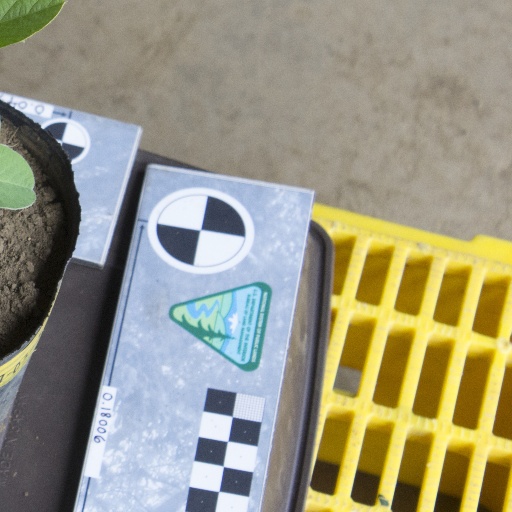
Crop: soybean